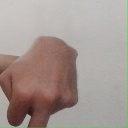
अक्षर: प